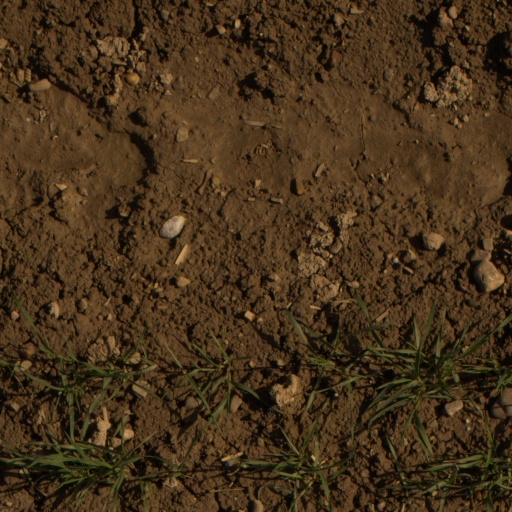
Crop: wheat